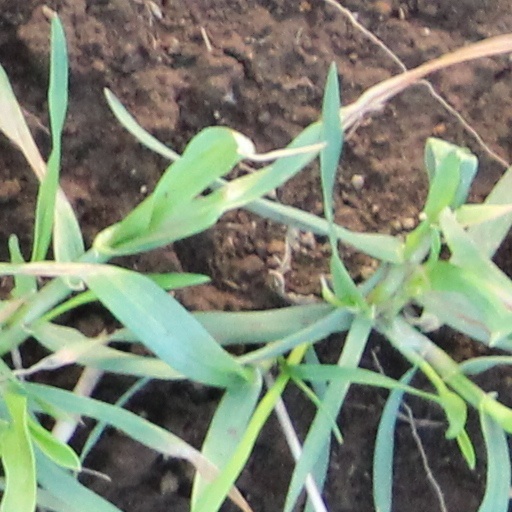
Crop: wheat